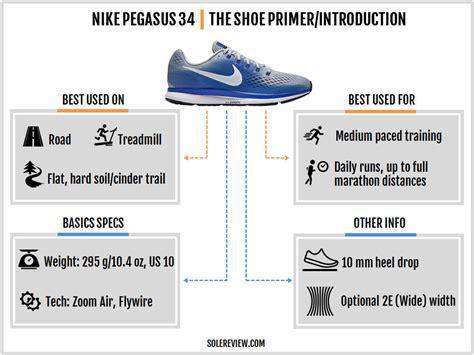
Brand: Nike
Model: Air Zoom Pegasus 34